M4-WAC-47

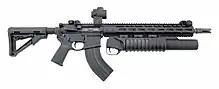
M4-WAC-47, equipped with an underbarrel M203 grenade launcher

The M4-WAC-47 is a Ukrainian-made assault rifle created by "UkrOboronProm" and American company "Aeroscraft" (a division of Worldwide Aeros Corporation).